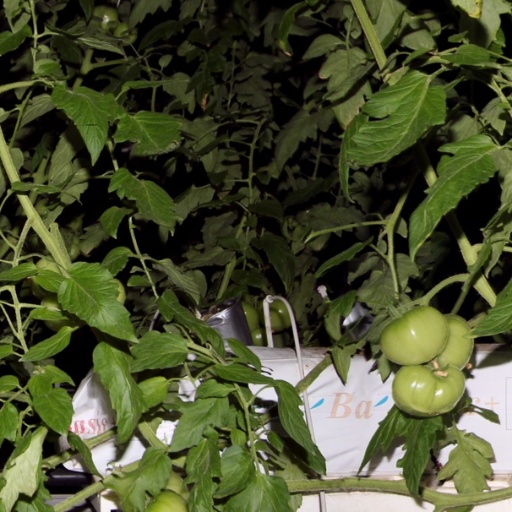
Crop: tomato